Comfort Momoh

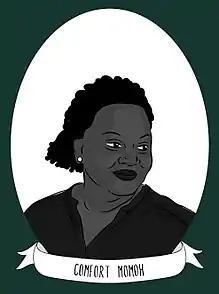
by Julie Gough

Comfort Iyabo Amah Momoh, (born ) is a British midwife who specializes in the treatment of female genital mutilation (FGM). Born in Nigeria, Momoh is a member of the British FGM national clinical group, established in 2007 to train health professionals in how to deal with the practice. Until 2017 she served as a public-health specialist at Guy's and St Thomas' NHS Foundation Trust in London. She is the editor of "Female Genital Mutilation" (2005).